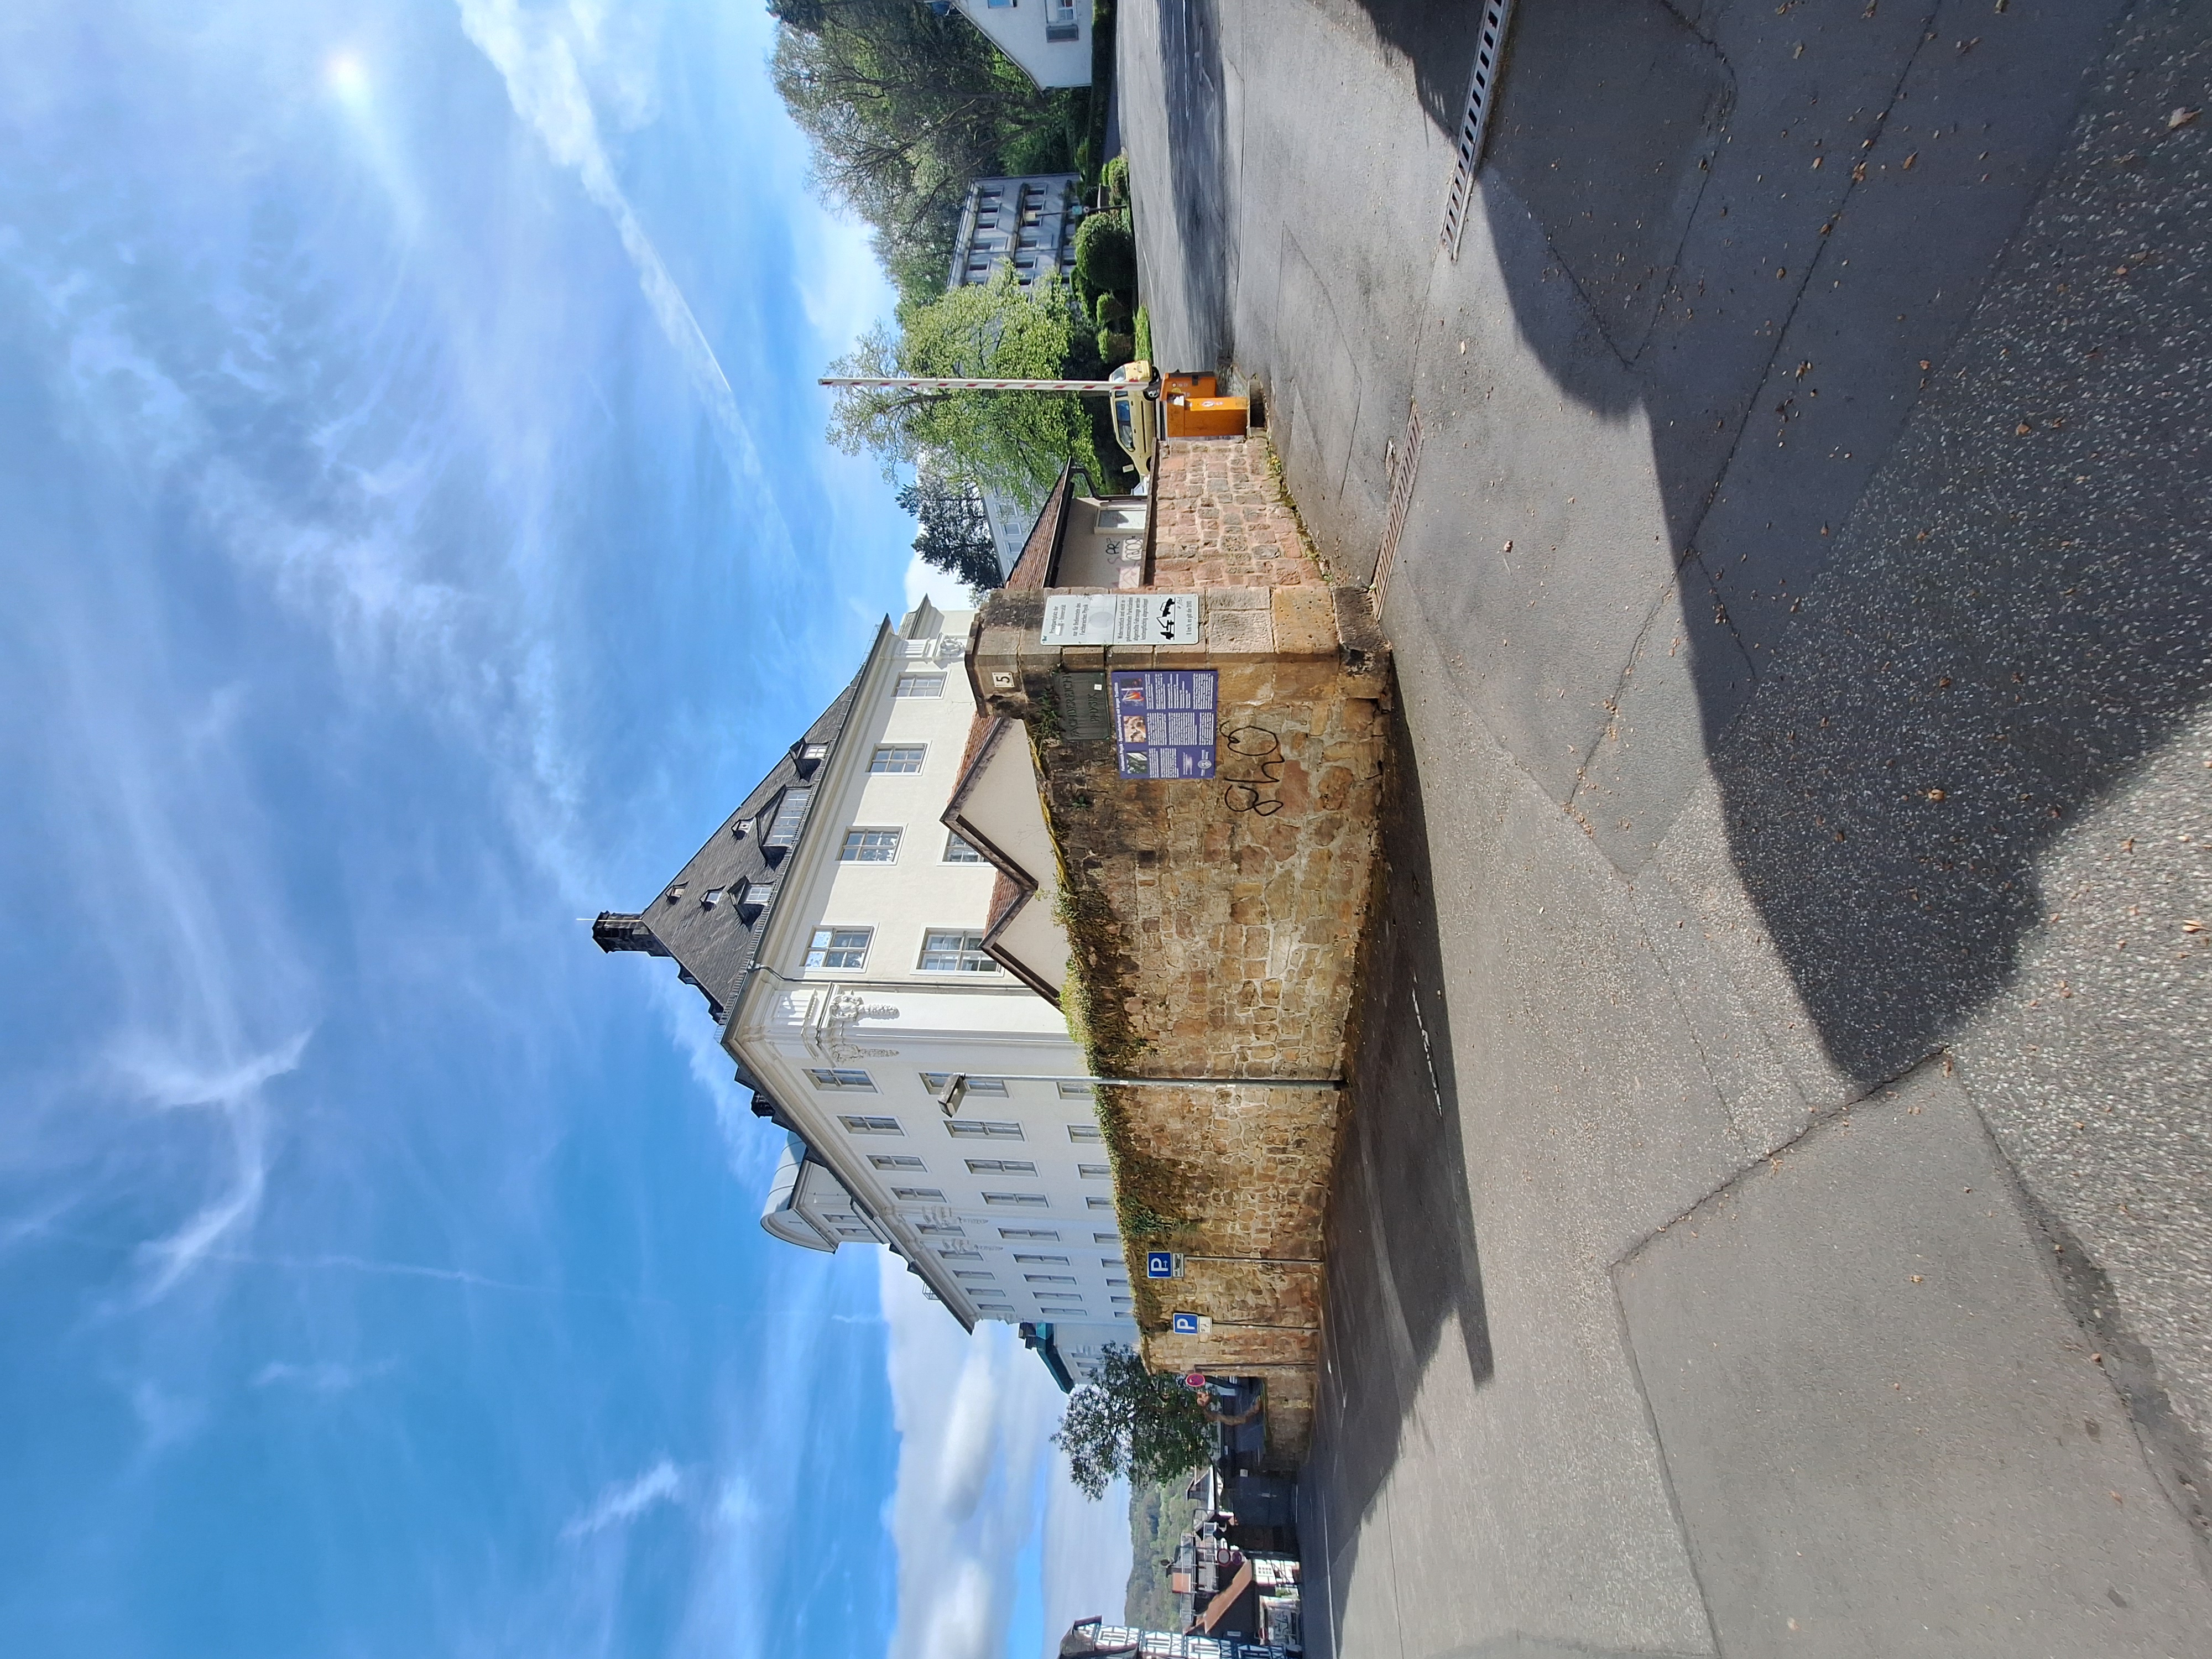
Building: Renthof 5